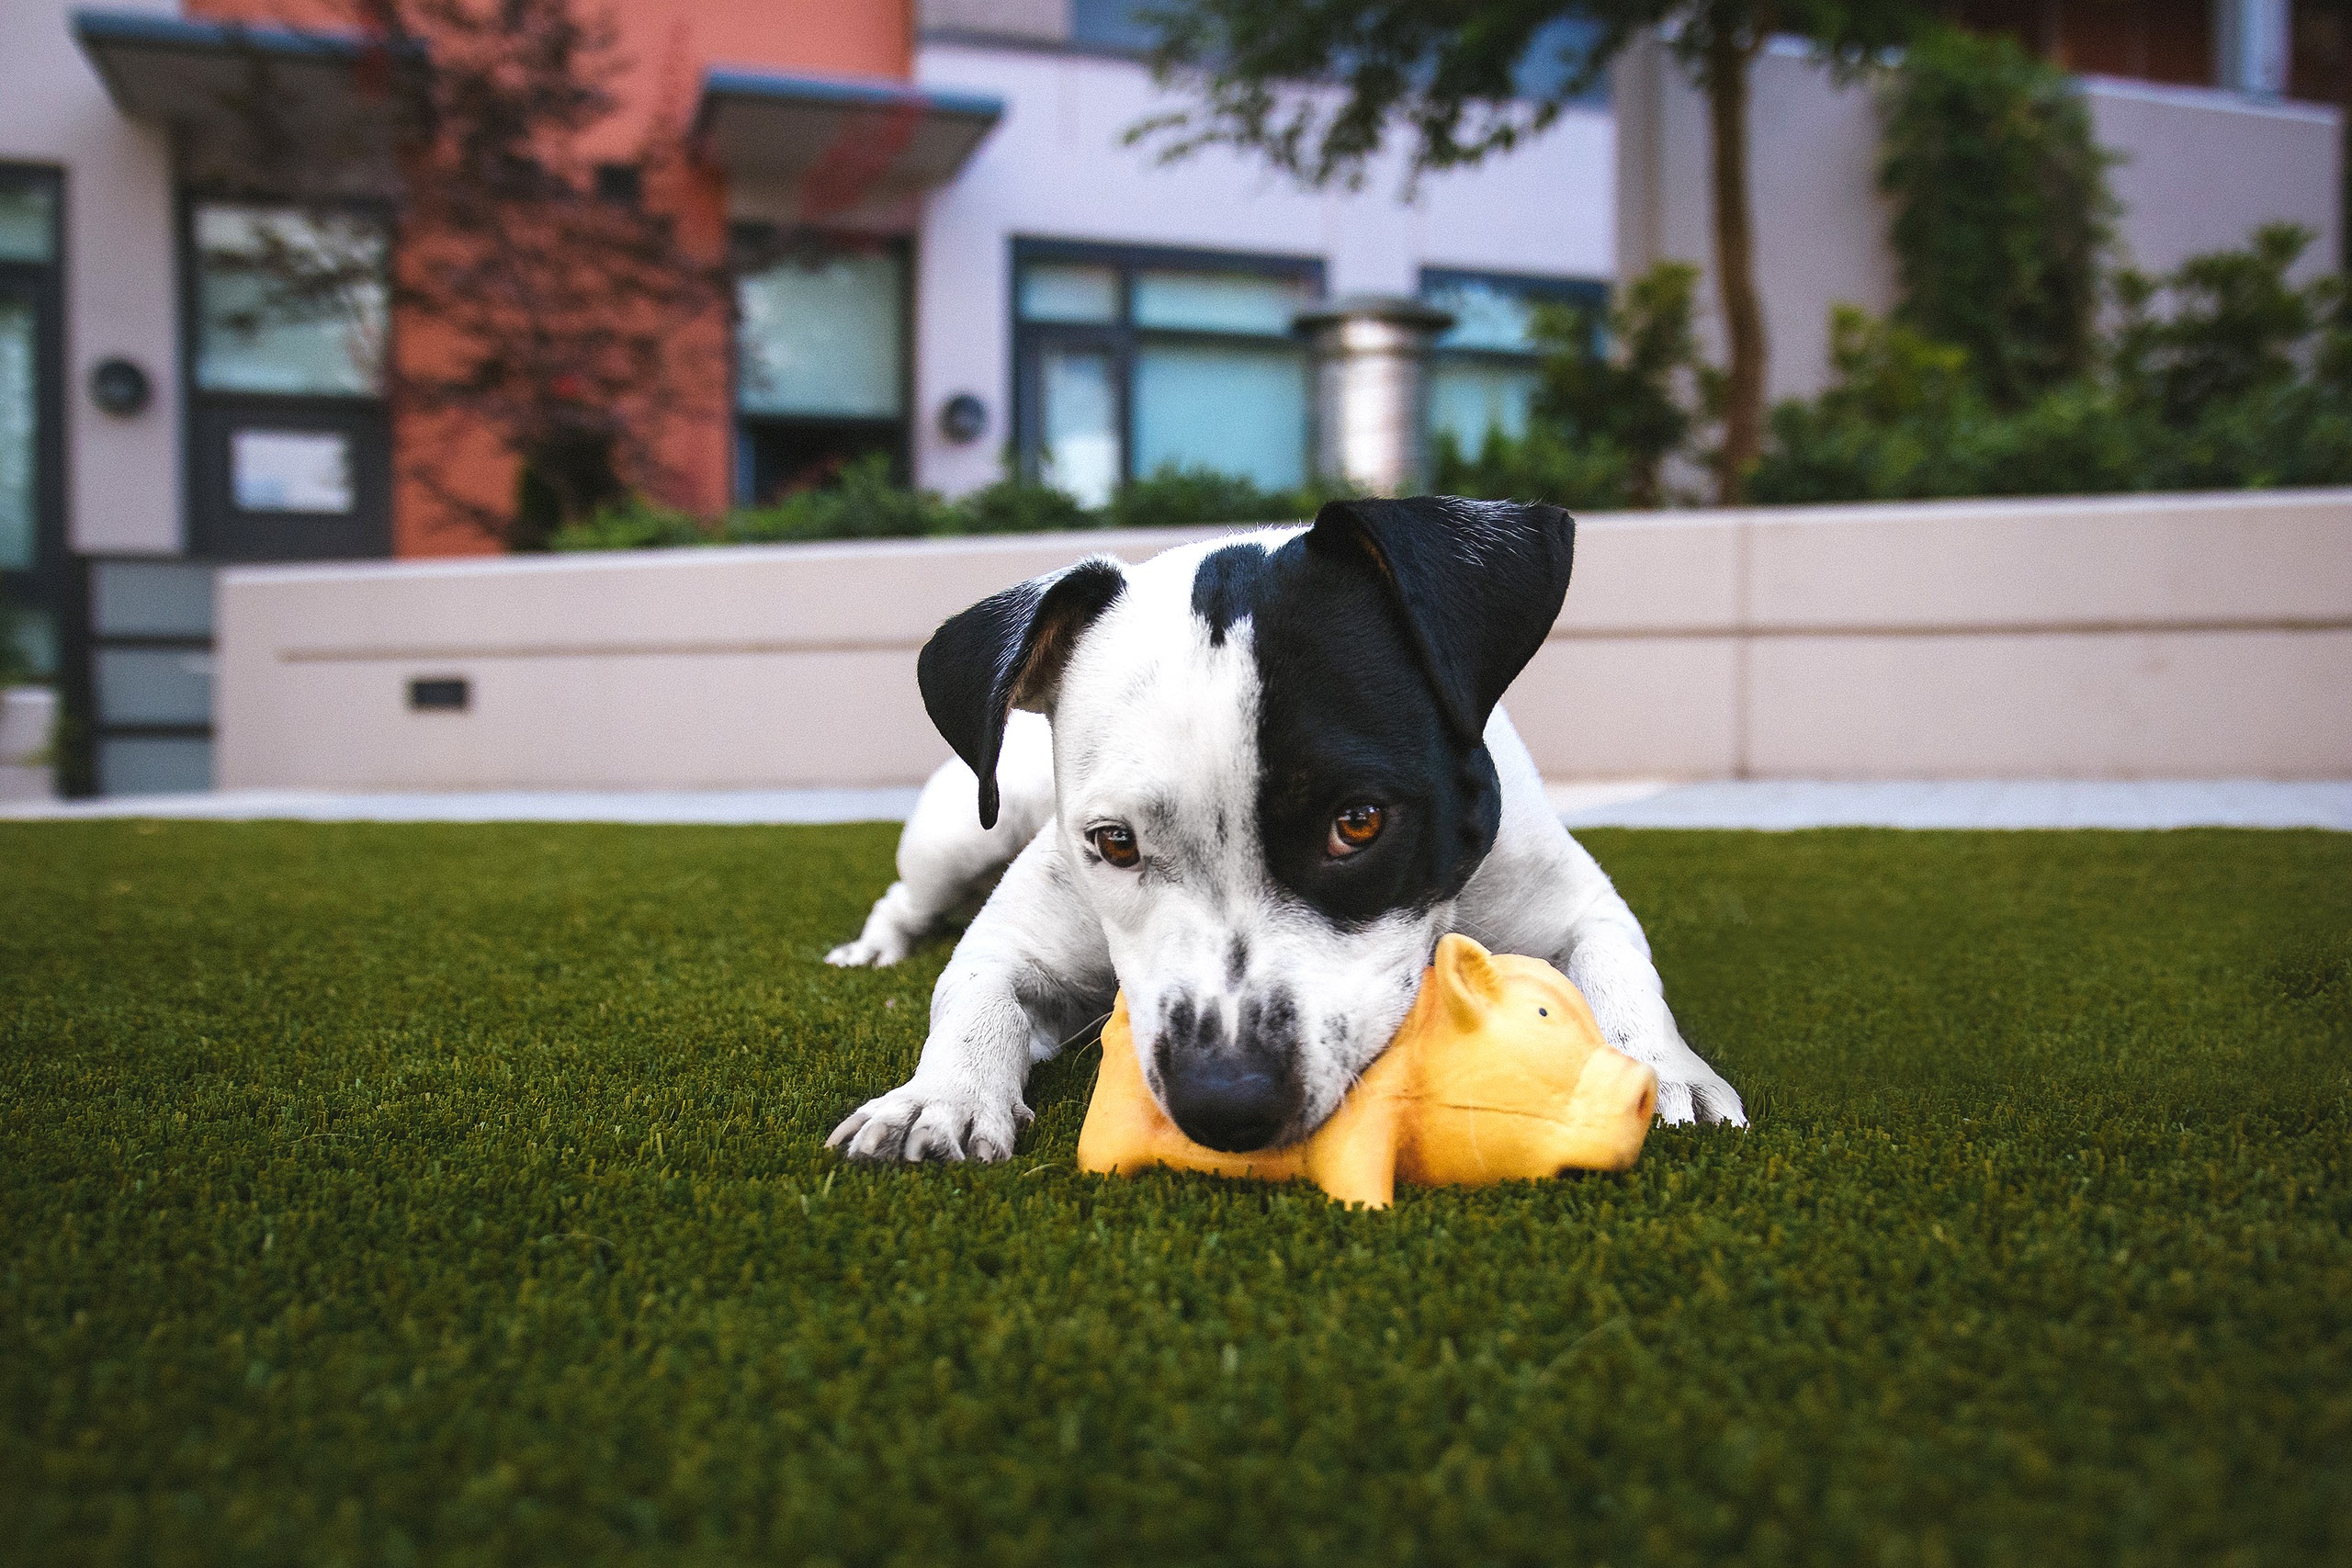
grass, lawn, puppy, dog, animal, cute, canine, pet, mammal, outdoors, vertebrate, adorable, terrier, boston terrier, dog like mammal